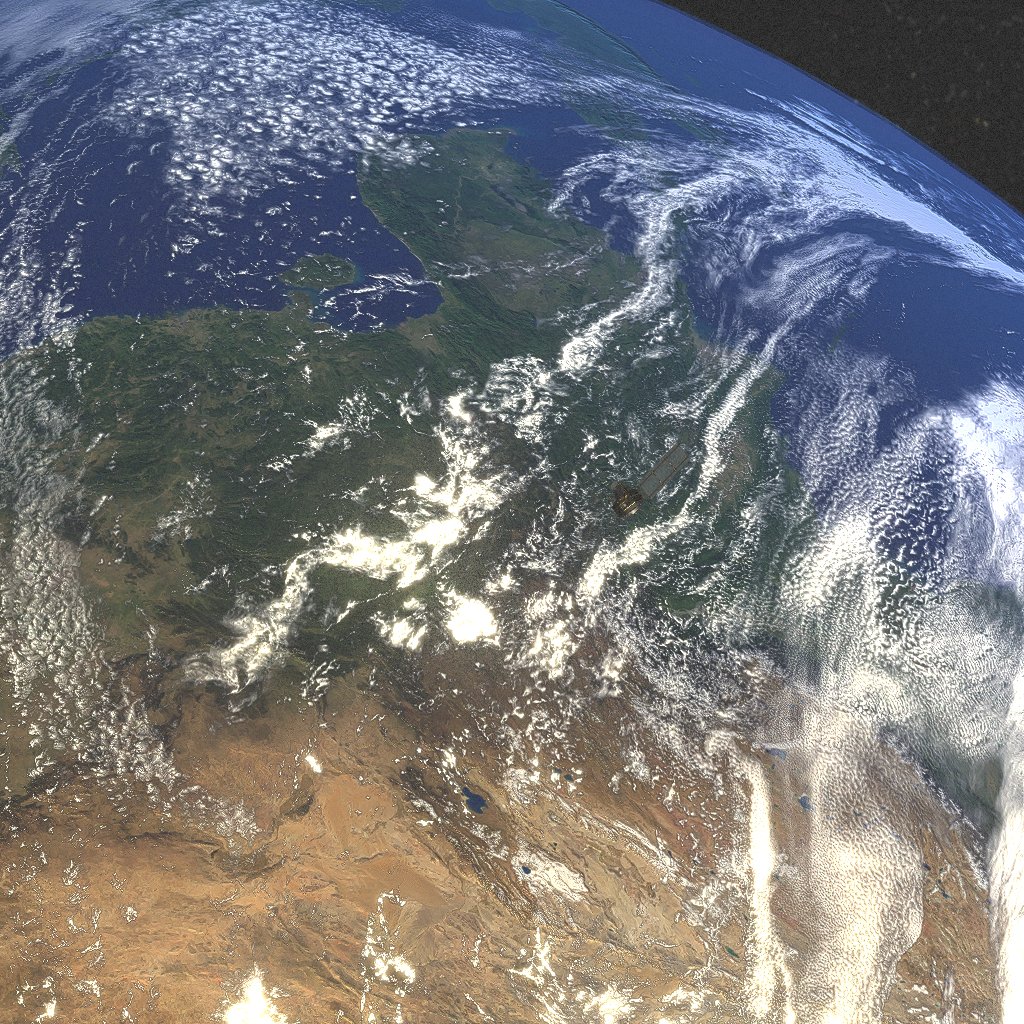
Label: earth_observation_sat_1